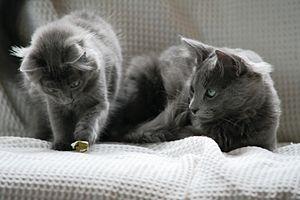
Le Nebelung est une race de chat originaire de Russie. Ce chat est la variété à poils mi-longs du Bleu russe. À la première exposition féline, étaient déjà montrés des chats bleus de Russie avec les caractéristiques des Nebelung.